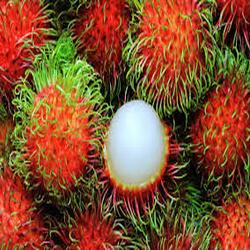
Label: Rambutan